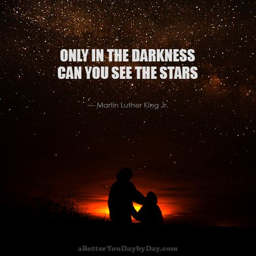
only in the darkness can you see the stars .